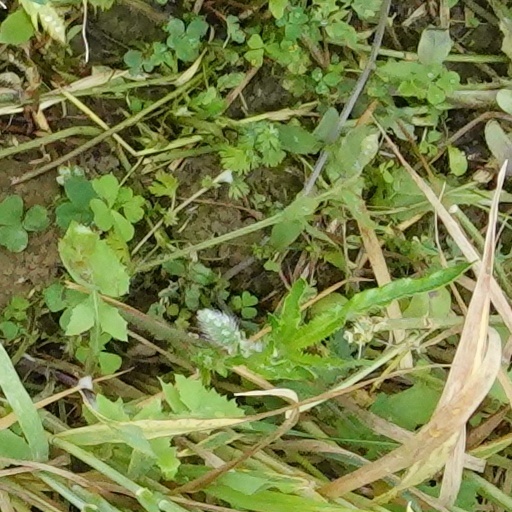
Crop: wheat